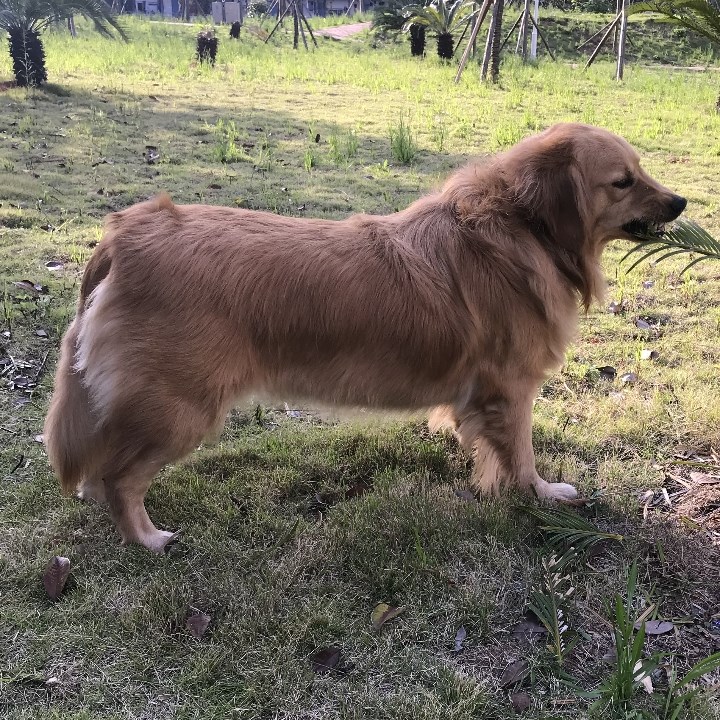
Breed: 5355-n000126-golden_retriever